Digital music store

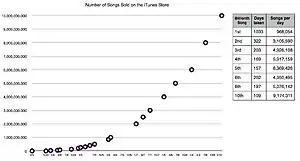
Sales from the online iTunes music store, operated by Apple Inc.

A digital music store is a business that sells digital audio files of music recordings over the Internet. Customers gain ownership of a license to use the files, in contrast to a music streaming service, where they listen to recordings without gaining ownership. Customers pay either for each recording or on a subscription basis. Online music stores generally also offer partial streaming previews of songs, with some songs even available for full length listening. They typically show a picture of the album art or of the performer or band for each song. Some online music stores also sell recorded speech files, such as podcasts, and video files of movies.